Bunyan Joseph

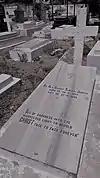
Tombstone of Bunyan Joseph at the SPG-St. Thomas Cemetery, Secunderabad.

It was said of Bunyan Joseph as being a bullock-cart Evangelist who tended the congregations not only through the word, but through deed and has been the inspiration behind Joshua Vision India. Scholastic and Collegiate level institutions in Nandyal supervised by the Nandyal Diocese have been named after Bunyan Joseph, namely,